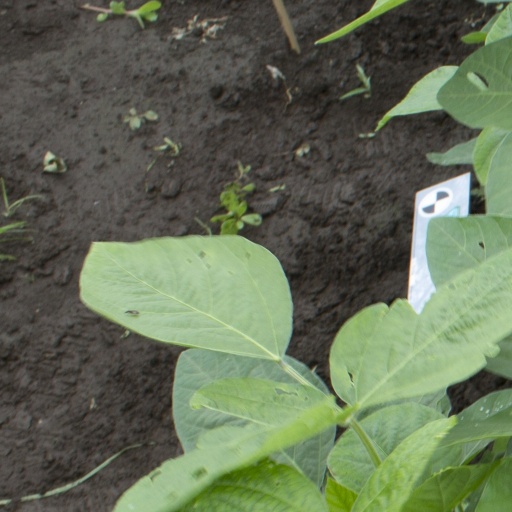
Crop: soybean